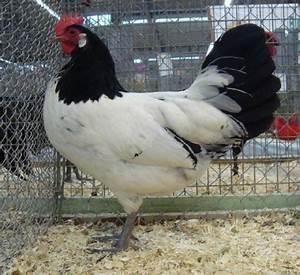
chicken